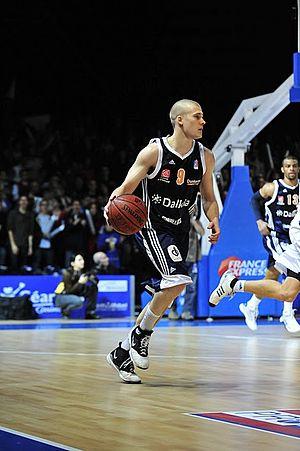
Ben Woodside, joueur du BCM Gravelines Dunkerque.
Ben Woodside, né le 1ᵉʳ juillet 1985 à Albert Lea, est un joueur de basket-ball professionnel américain. Il occupe le poste de meneur.